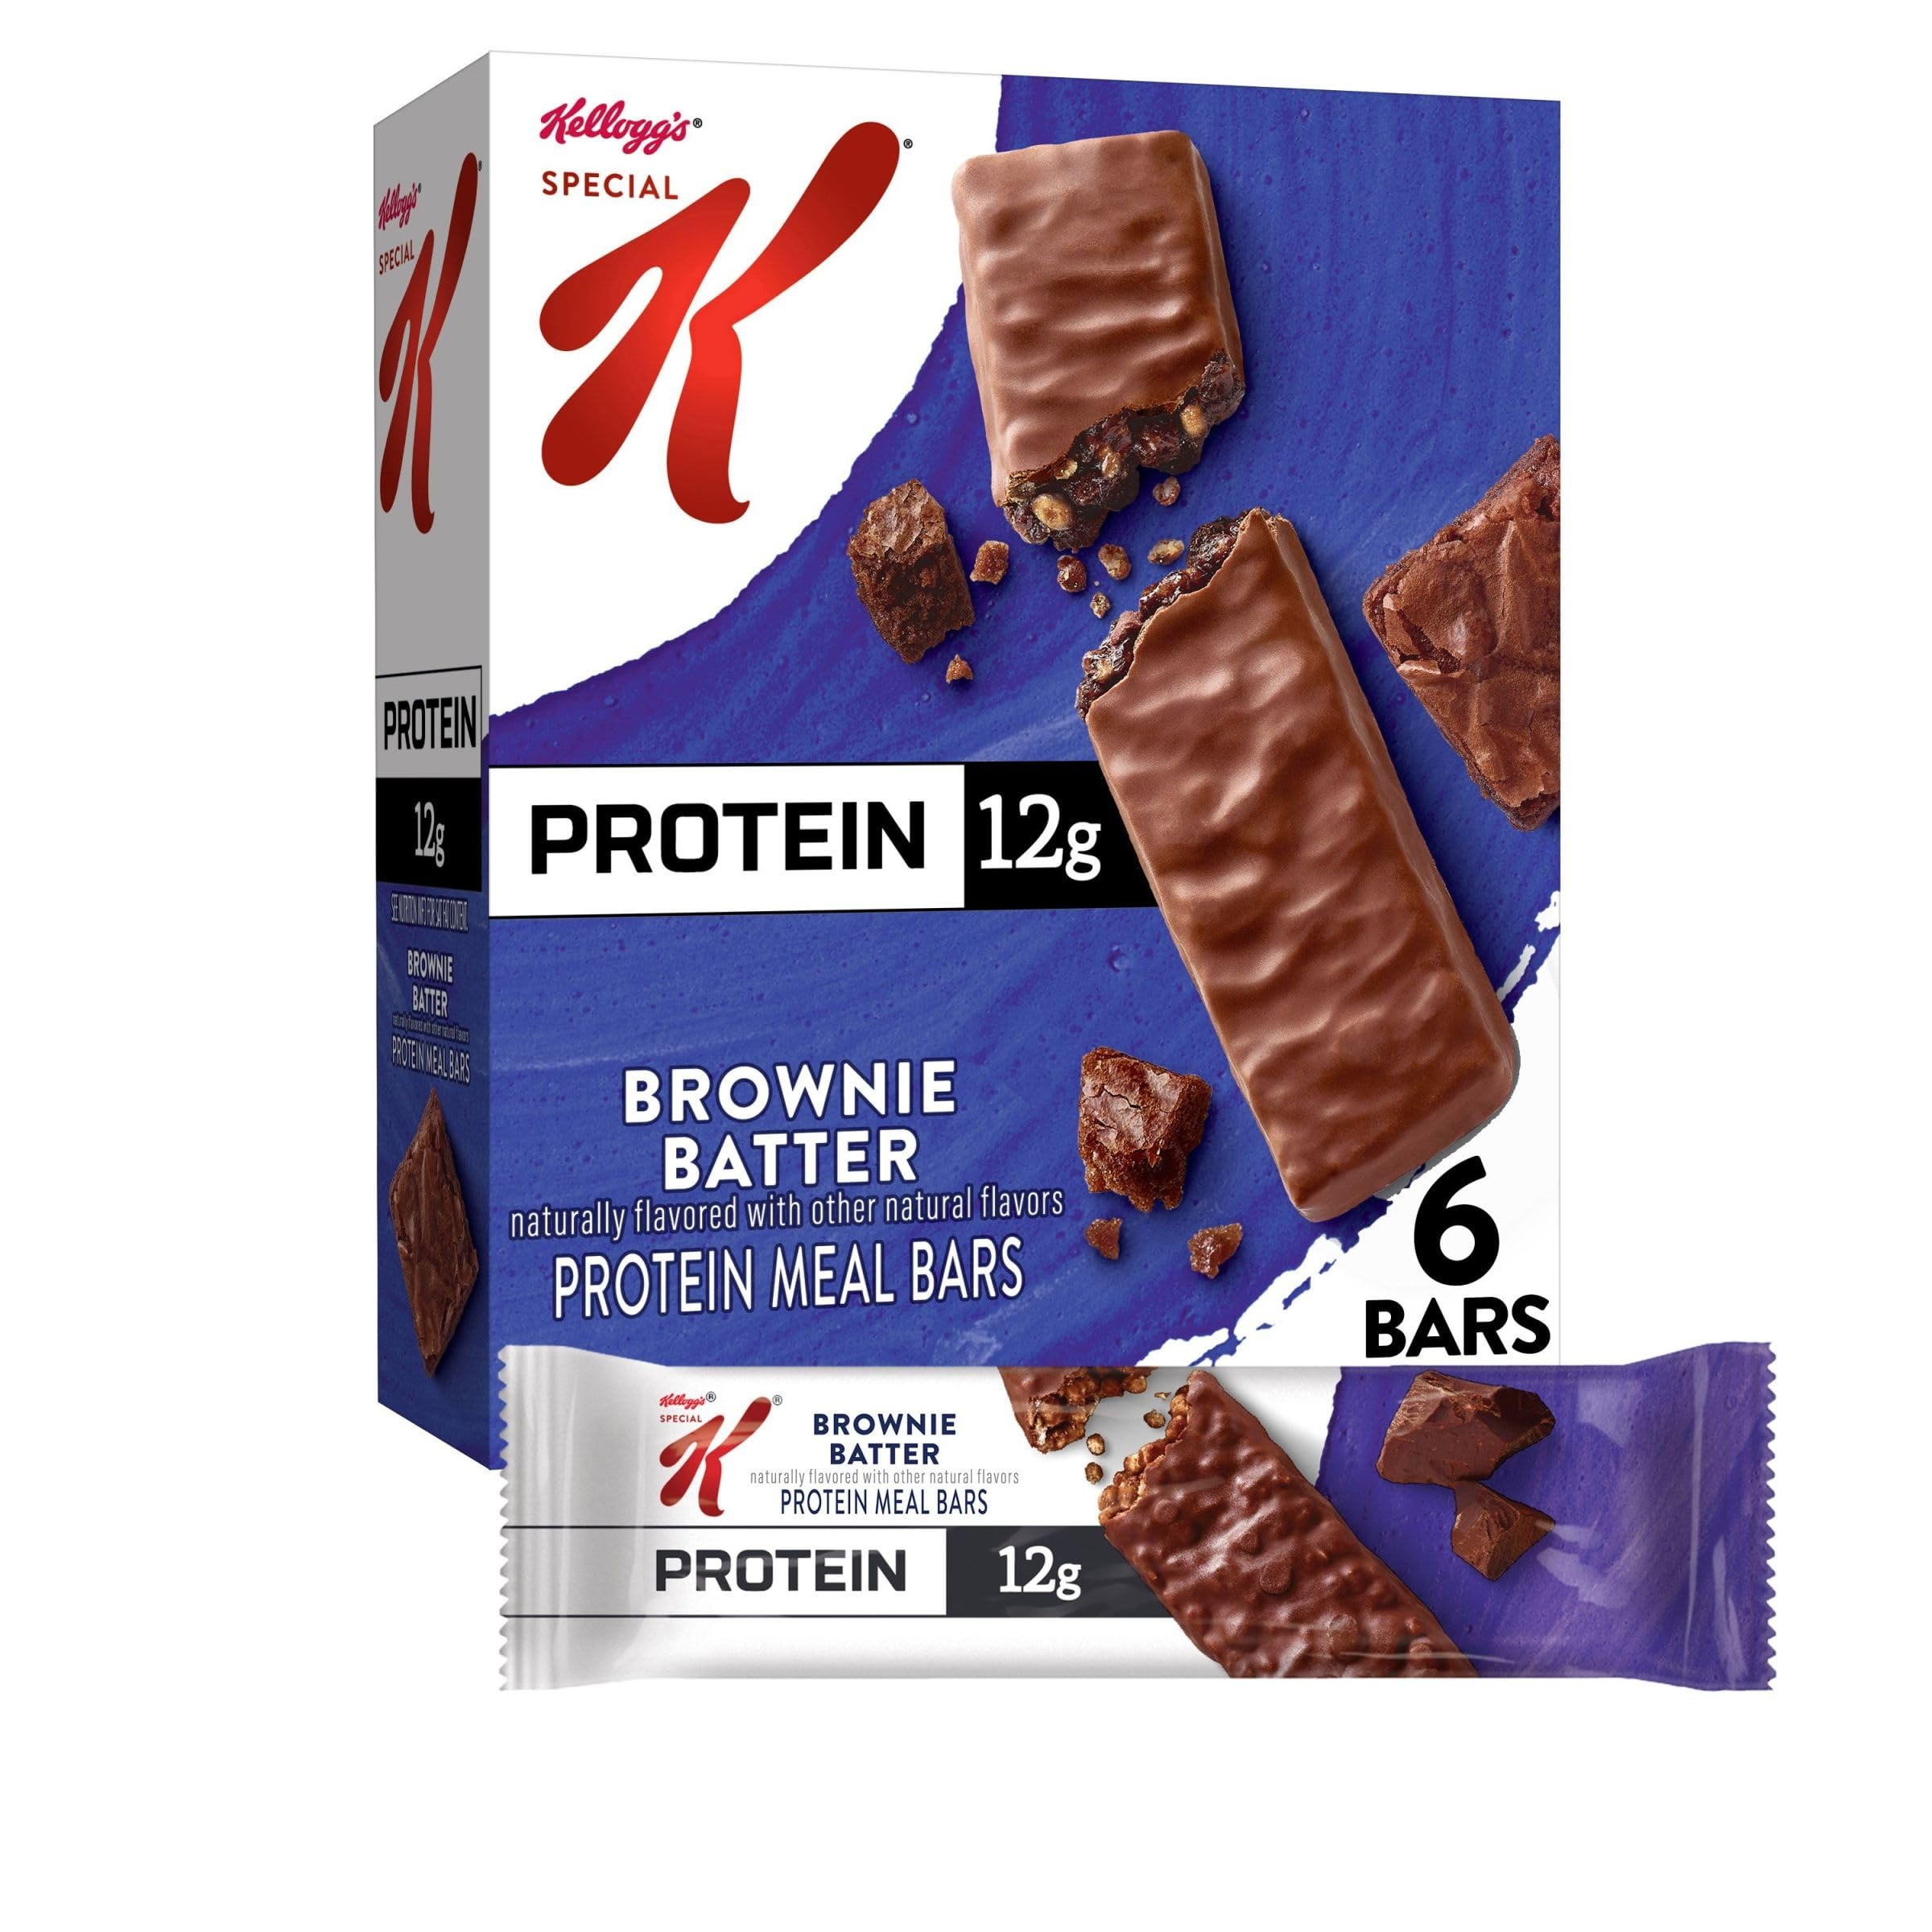
Item Name: Kellogg's Special K Protein Bars, Meal Replacement, Protein Snacks, Brownie Batter, 9.5oz Box (6 Bars)
Bullet Point 1: Deliciously portable protein meal bars made to fuel and fill you up without slowing you down
Bullet Point 2: Made with real chocolate and delicious brownie batter flavor to satisfy taste buds
Bullet Point 3: 12g protein (22% daily value; 5g saturated fat per serving); Made with real chocolate; Contains soy; milk; almond; peanut; and wheat ingredients
Bullet Point 4: Energizing; satisfying meal or snack for work; errands; pre-workout; and more; Stash in desk; car; and bag for when hunger strikes
Bullet Point 5: Includes 1; 9.5oz box containing six; 1.59oz; convenient; ready-to-eat meal bars; Individually wrapped for freshness and great taste
Value: 9.5
Unit: Ounce

Price: 10.99